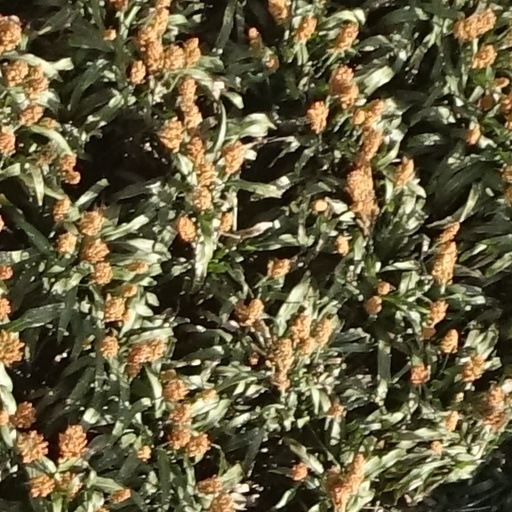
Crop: sorghum